List of American Pie characters

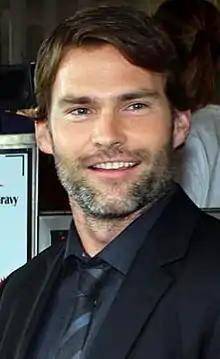
Seann William Scott

Steven "Steve" Stifler, commonly referred by his last name Stifler or his nickname The Stifmeister, made his first appearance in "American Pie", in which he went to East Great Falls High. He was involved with sports where he played football and lacrosse. While not part of the sex pact, Stifler plays a crucial role in the film in two ways: (1) his post-prom party served as the setting for the film's final act, and (2) he is also a close friend of the guys, especially fellow lacrosse player Chris "Oz" Ostreicher and Jim Levenstein. Despite his love-hate friendship with Paul Finch, it is apparent that they are still great friends. After Finch pays to have positive rumors about himself spread to all the girls in the school, one of these being that he won in a fist fight with Stifler, Stifler humiliates Finch in front of everyone by putting very strong laxative in Finch's habitual drink of mocha cappuccino. Finch, who is too uptight to use the school toilet until that time, then runs to the restroom, where Stifler helpfully holds the door open for him. It turns out to be the ladies' restroom, and Finch is publicly embarrassed. Stifler is also on the wrong end of the first of three particularly distasteful sight gags throughout the film's trilogy, where in this movie, he ingests beer containing semen. He then proceeds to vomit uncontrollably on a girl he was trying to seduce, and in the toilet. Stifler later catches his mother, Jeanine, and Finch having sex, and loses consciousness under the shock. This incident further ignites the frenemy relationship between Finch and Stifler.